Ashwin Navin

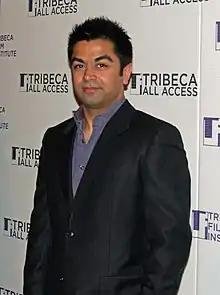

Ashwin Navin (born c.1977) is an American entrepreneur who is the CEO and co-founder of Samba TV, a data and analytics service that measures television viewership using opt-in data from Internet-connected devices and set-top boxes. The company has been compared to more traditional TV measurement firms like Nielsen which rely on the people meter to gather viewership data.